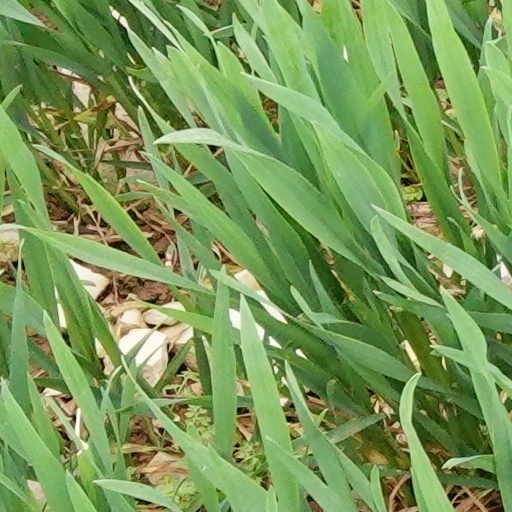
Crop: wheat